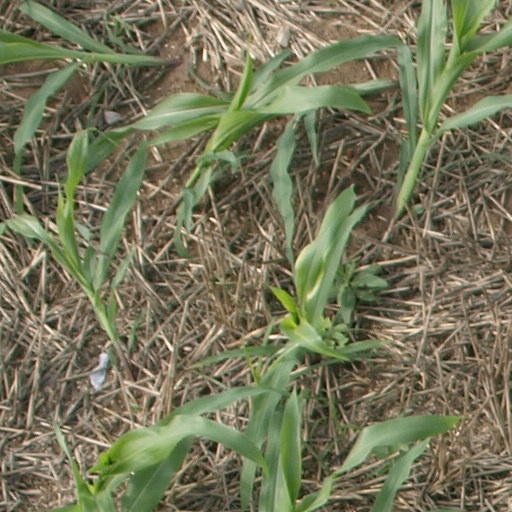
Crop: maize; corn